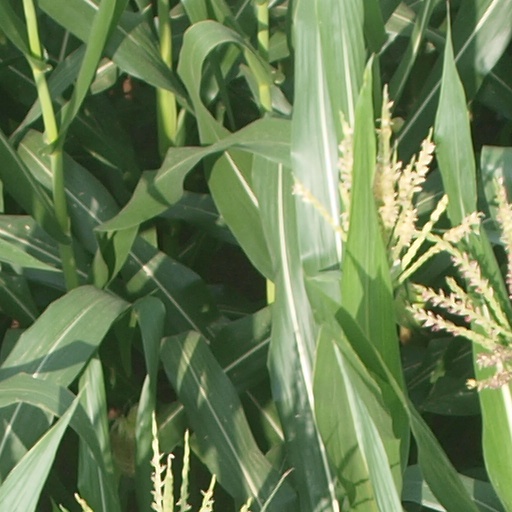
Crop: maize; corn